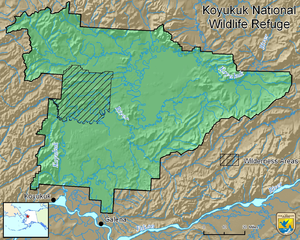
Le Refuge faunique national de Koyukuk est une réserve faunique située en Alaska aux États-Unis. Son statut a été établi en 1980 par l'Alaska National Interest Lands Conservation Act.